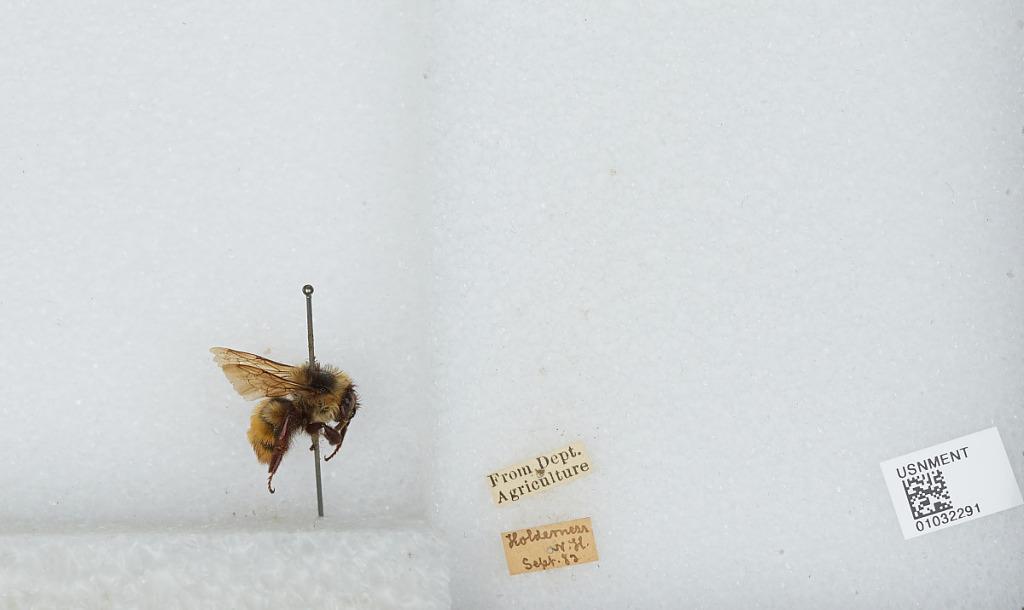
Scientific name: Bombus (Pyrobombus) ternarius Say
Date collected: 1882-9-
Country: United States
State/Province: New Hampshire
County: Grafton
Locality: Holderness
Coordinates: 43.732, -71.5884